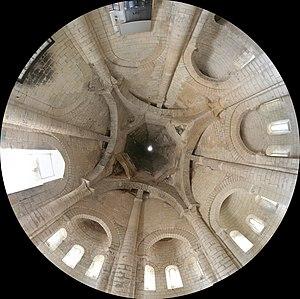
Vue fisheye du plafond et de la cheminée des cuisines de l'abbaye de Fontevraud. Panorama composé de 7 images prises avec un Canon 350D, Canon EF-S 10-22 @ 10mm
L'abbaye royale Notre-Dame de Fontevraud est une ancienne abbaye d'inspiration bénédictine, siège de l'ordre de Fontevraud, fondée en 1101 par Robert d'Arbrissel et située à Fontevraud, près de Saumur en Anjou. Site de 13 ha établi à la frontière angevine du Poitou et de la Touraine, elle est l'une des plus grandes cités monastiques d'Europe.